Thundercat (musician)

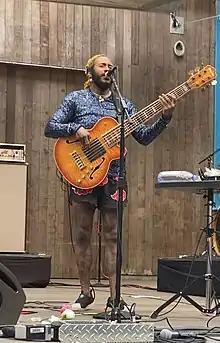
Thundercat performing at Stern Grove, San Francisco, 2021

On June 22, 2015, Thundercat released "The Beyond / Where the Giants Roam" EP, which was developed during the production of "To Pimp a Butterfly". The EP includes tributes to his friend and collaborator Austin Peralta, a jazz pianist who was signed to Brainfeeder before his death in 2012. The EP also includes a feature from Herbie Hancock and was the first appearance of "Them Changes".